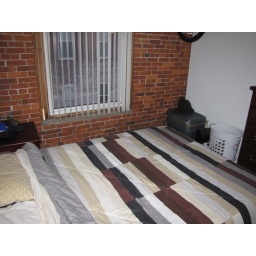
I rearranged my room so that my bed was no longer underneath the bike that is hanging from the beam.